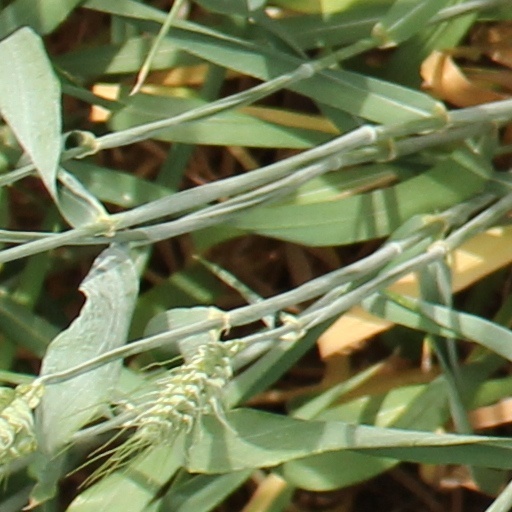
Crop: wheat